Wykin

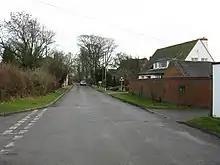
Wykin in December 2008

Wykin is located to the north-west of the town of Hinckley and is separated from it by the A47 Northern Perimeter Road.